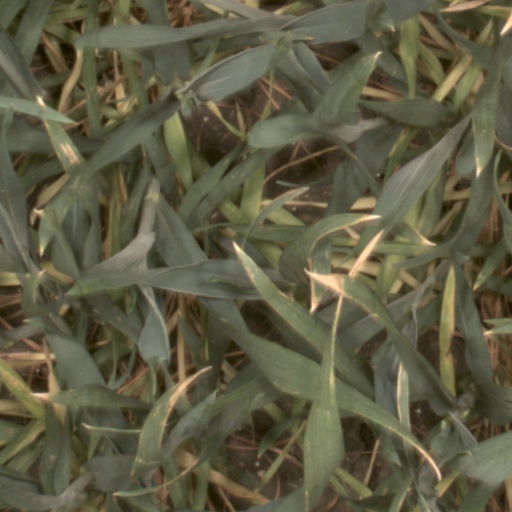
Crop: wheat